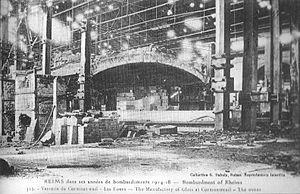
Le_four_de_la_verrerie_Charbonneaux détuit_par_les_allemands_14-18.
Très liée au monde du vignoble, la famille Charbonneaux s'orienta vers la production de bouteilles après 1870, alors que la demande était forte chez les producteurs de vin de champagne. En 1954, l'usine s'équipa de six machines Lynch ; elle inaugura le plus grand four d'Europe en 1963. En 1959, après la fusion entre Electro Verre et Charbonneaux, la société prit le nom de Sediver pour la fabrication d'isolateurs en verre. Charbonneaux fusionna avec Souchon Neuvesel en 1962. L'usine appartient à BSN depuis 1966. La société s'intitule BSN depuis 1983. Le four 1 est arrêté la même année et l'usine ne fonctionne alors plus qu'avec deux fours.